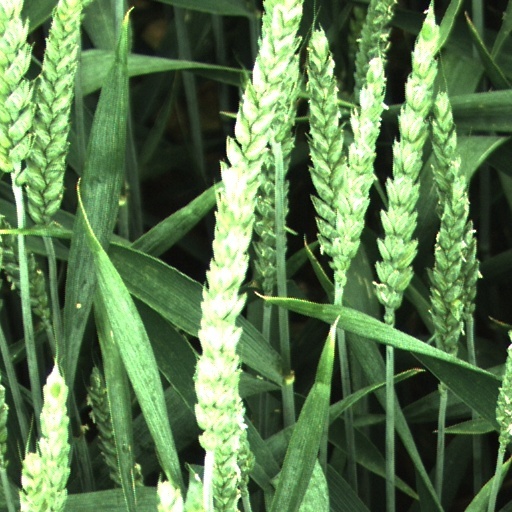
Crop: wheat